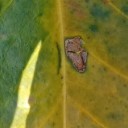
Label: Miner